Venus

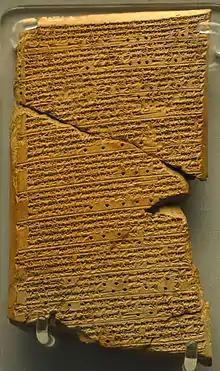
Oldest known recording of Venus positions, on the Babylonian "Venus tablet of Ammisaduqa" (1600 BC)

A long-standing mystery of Venus observations is the so-called ashen light—an apparent weak illumination of its dark side, seen when the planet is in the crescent phase. The first claimed observation of ashen light was made in 1643, but the existence of the illumination has never been reliably confirmed. Observers have speculated it may result from electrical activity in the Venusian atmosphere, but it could be illusory, resulting from the physiological effect of observing a bright, crescent-shaped object. The ashen light has often been sighted when Venus is in the evening sky, when the evening terminator of the planet is towards Earth.